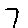
Label: 7